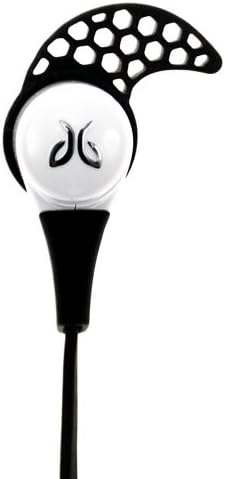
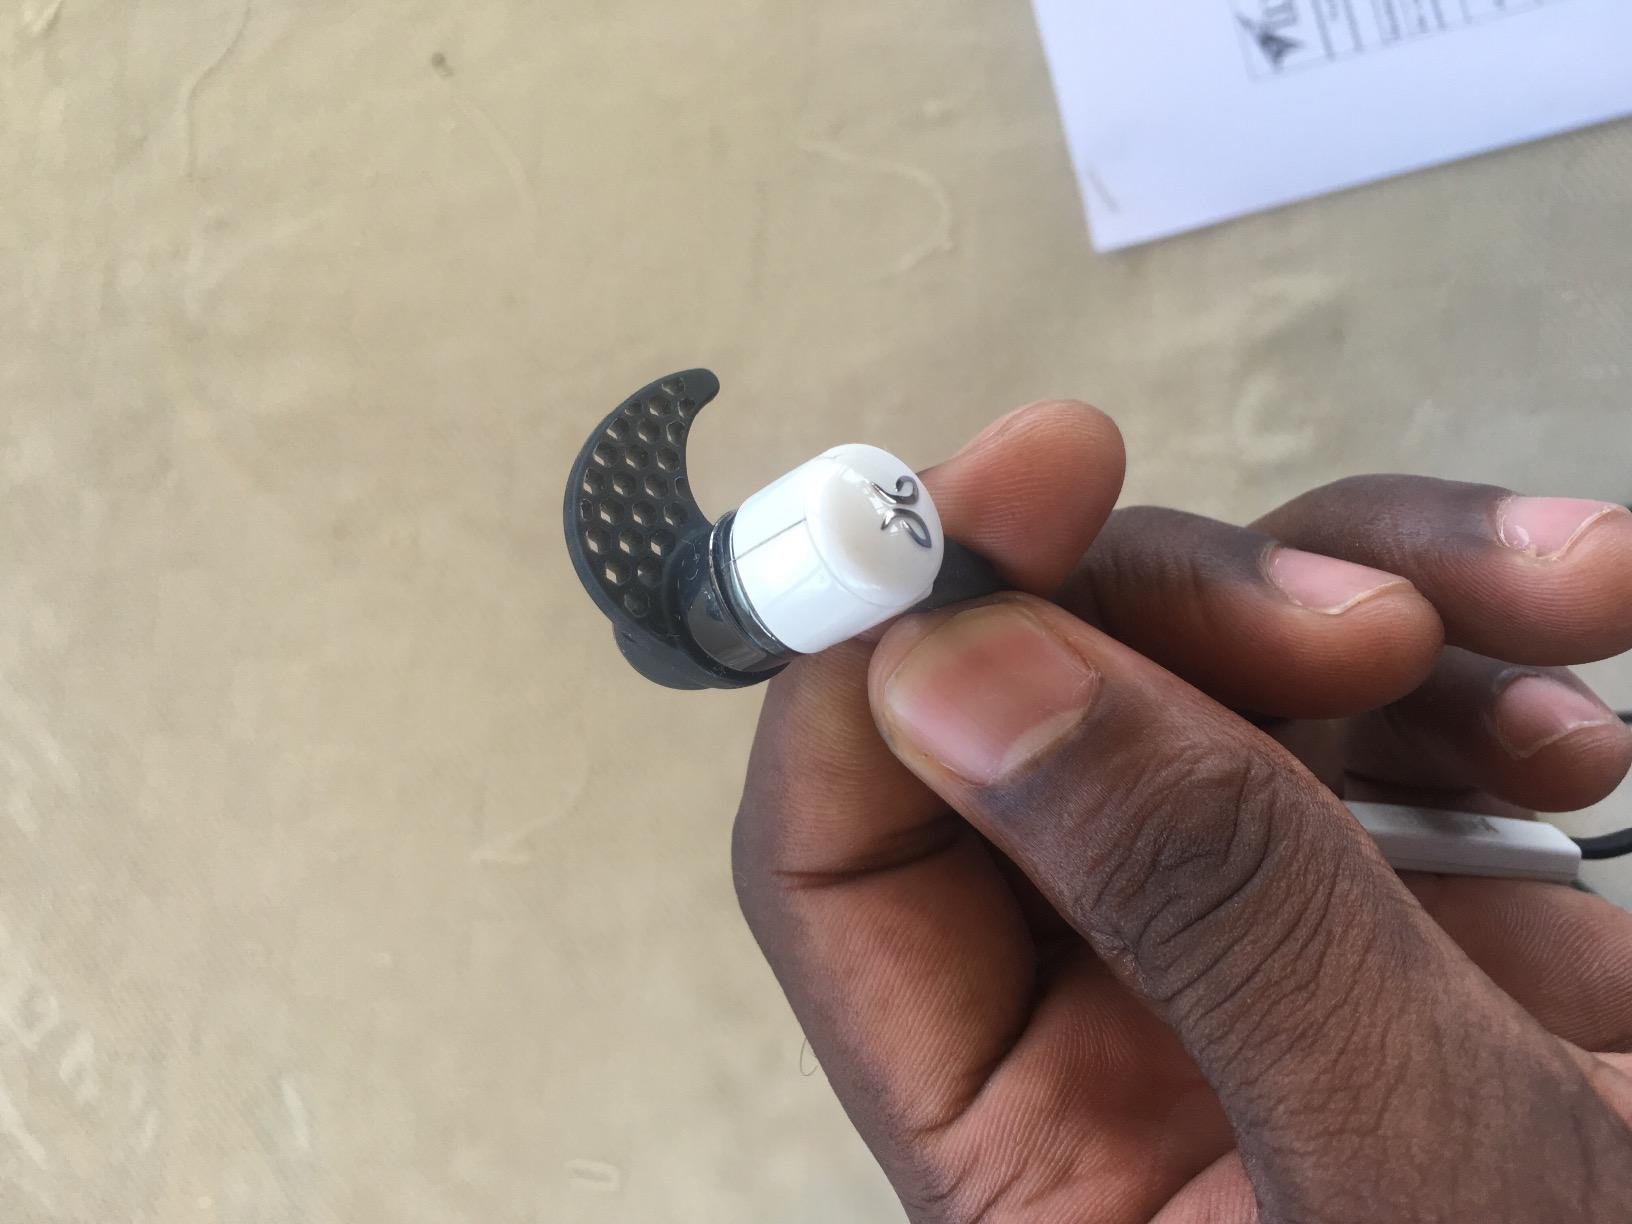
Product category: headphones
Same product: yes